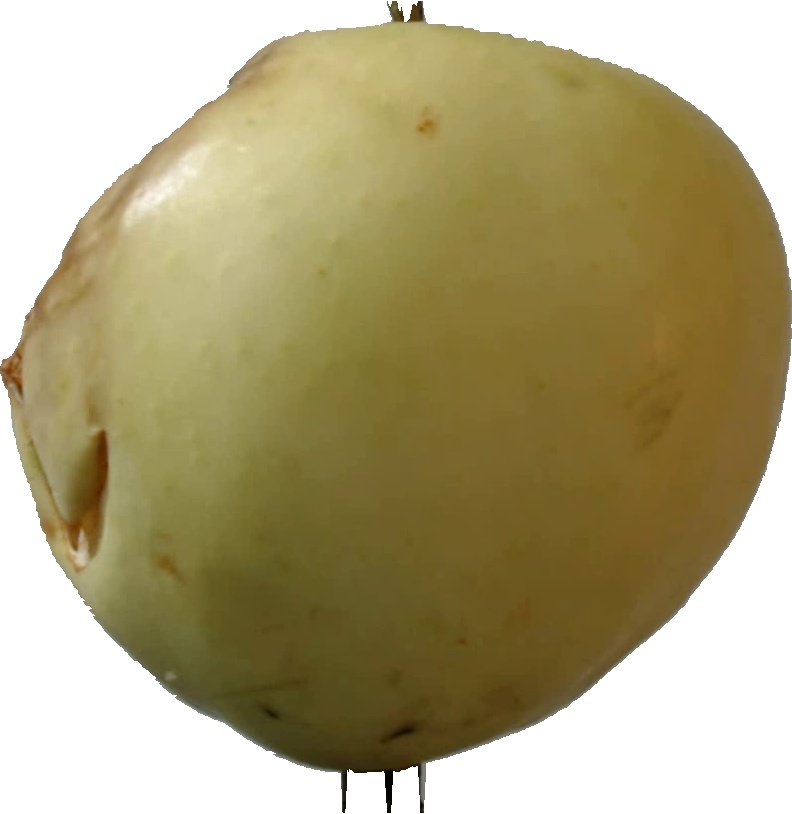
Label: apple_hit_1